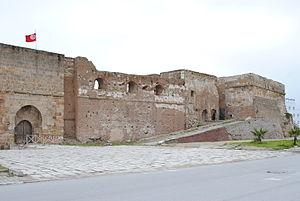
Forteresse à la Goulette
Cette liste des monuments classés du gouvernorat de Tunis est une liste des monuments historiques et archéologiques protégés et classés du gouvernorat de Tunis établie par l'Institut national du patrimoine de Tunisie.
La conquête de Tunis de 1574 oppose les troupes du sultan ottoman Sélim II, menées par Uludj Ali et Sinan Pacha, contre celles du roi d'Espagne Philippe II.